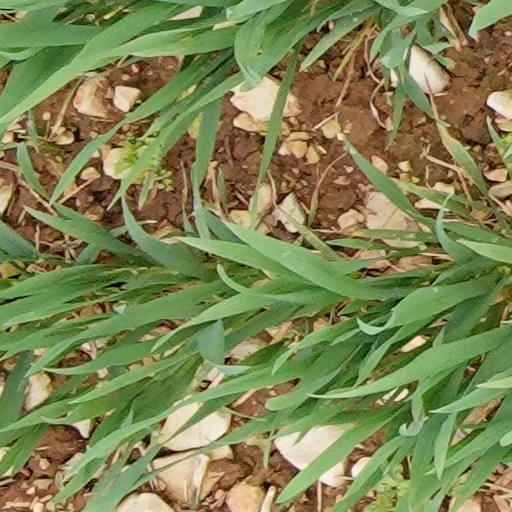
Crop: wheat